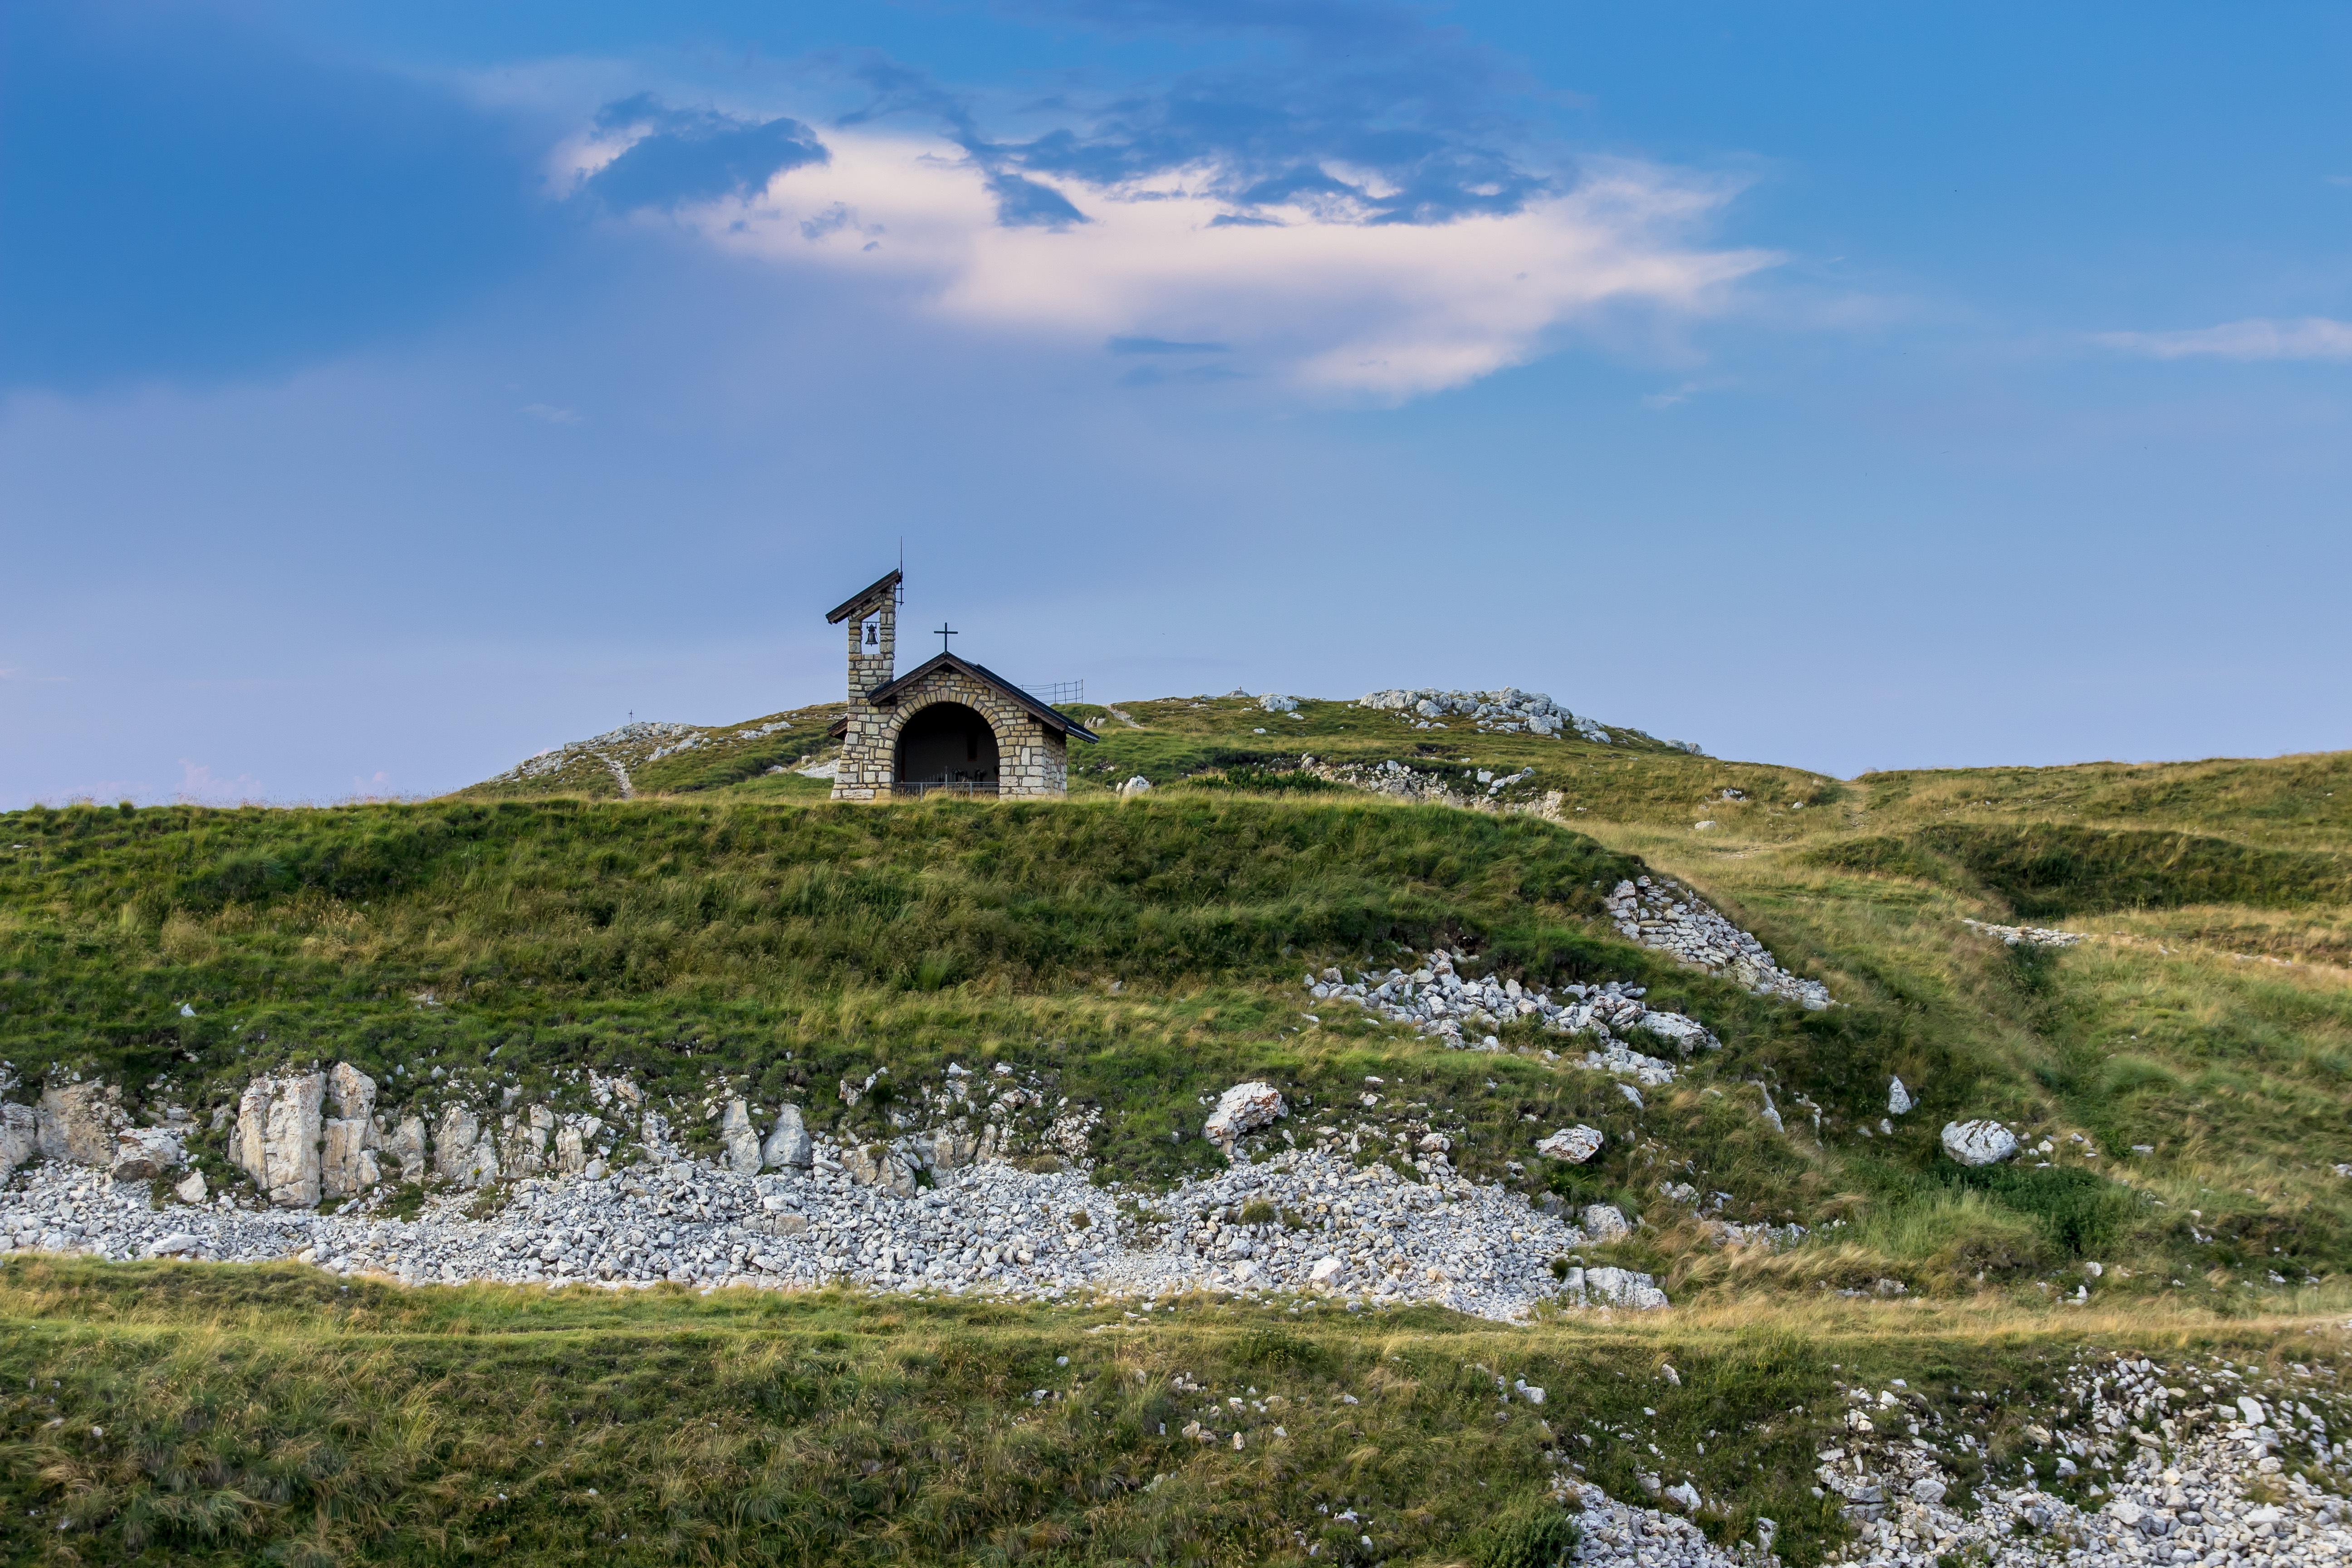
landscape, sea, coast, nature, rock, mountain, cloud, sky, hiking, hill, lake, mountain range, tower, hike, italy, church, chapel, reservoir, highland, summit, mountains, plateau, fell, loch, rural area, mountainous landforms